Kola Alkaline Province

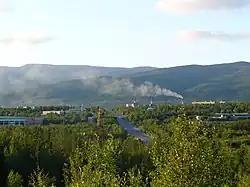
Outskirts of the town Apatity where mining of apatite ore from the Kola alkaline Province is the main economic activity. In the background is the Khibiny Mountains, a giant and protruding body of nepheline syenite.

The Kola Alkaline Province or Kola Alkaline Carbonatite Province is a discontiguous group of unusual igneous rocks centered in the Kola Peninsula of Russia and with ouliers in nearby areas of Finland and in Arkhangelsk Oblast across the White Sea. The province is made up of alkaline-ultramafic rock complexes often associated to carbonatites and stand-alone dykes and pipes made up of carbonatites, kimberlites and similar rocks. To this it adds the large nepheline syenite bodies of the Lovozero Massif and the Khibiny Mountains. An estimate puts the total volume of the rocks of the Kola Alkaline Province at 15,000 ±2,700 km.